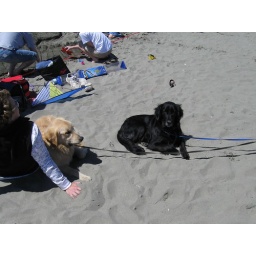
Ocean Shores Sand castle building festival 2008. Happens in Late July